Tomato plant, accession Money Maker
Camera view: bottom (45 deg); turntable rotation: 90 degrees
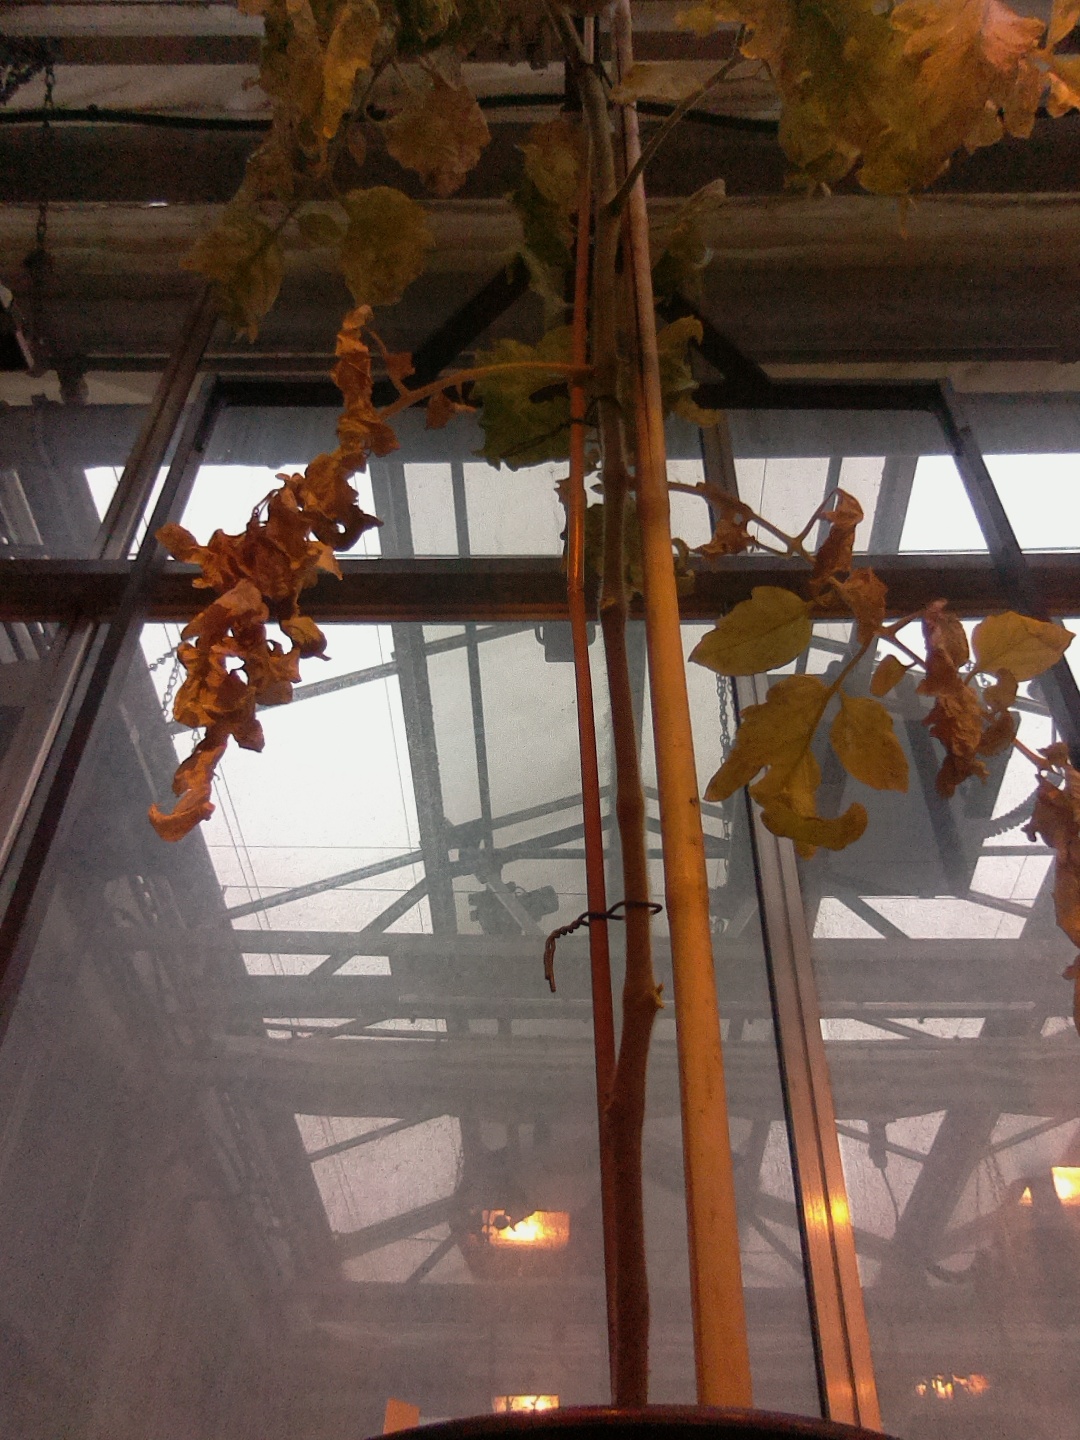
BBCH growth stage 82: 20%-30% of fruits show typical fully ripe color